Ioannis Kalogeras

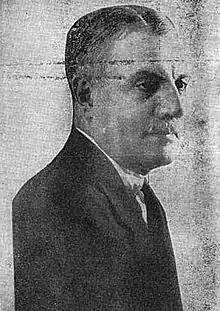
A photograph of Ioannis Kalogeras

Ioannis Kalogeras (1876 – July 26, 1957) was a Hellenic Army officer and politician. He fought in the Greco-Turkish War, the First and the Second Balkan War, and World War I. He served as Minister General-Governor of Thrace and professor at the Hellenic Army Academy.